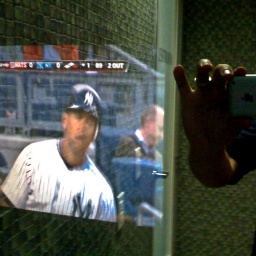
I'd never seen one of these.  A television embedded within the bathroom mirror glass.  Totally unnecessary, but totally cool!